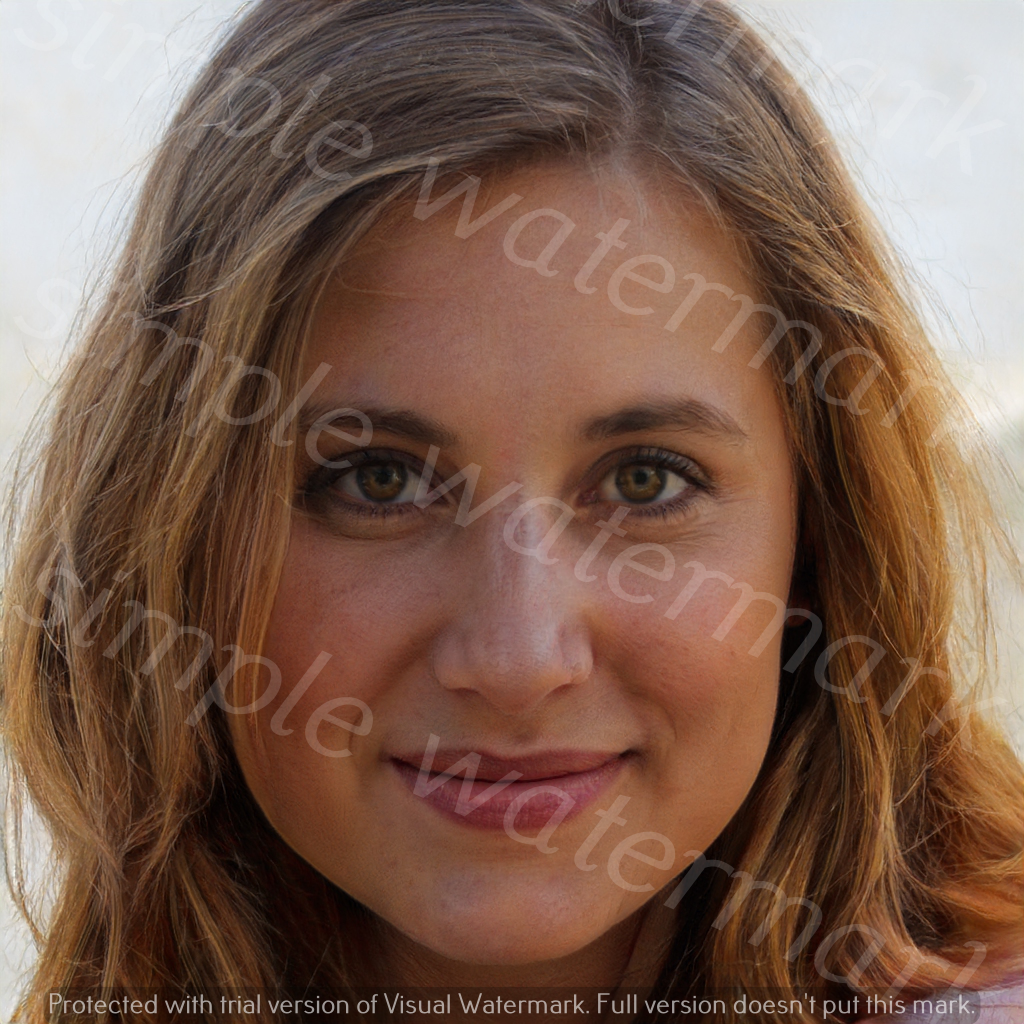
Label: Watermark